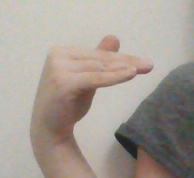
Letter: khaa